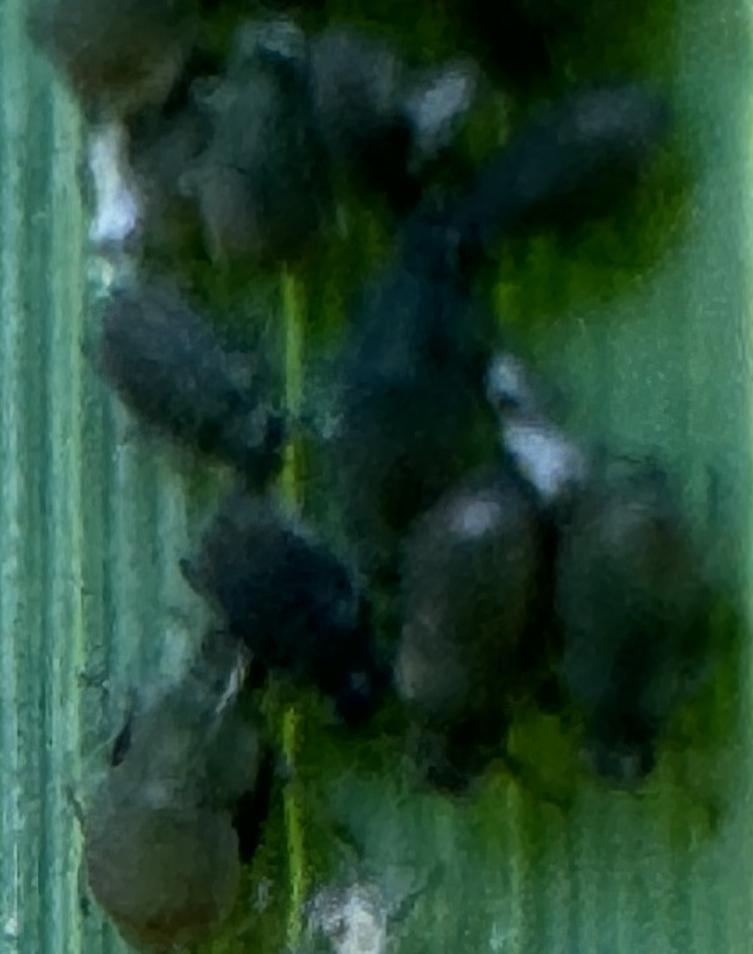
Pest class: bird_cherry_oat_aphid